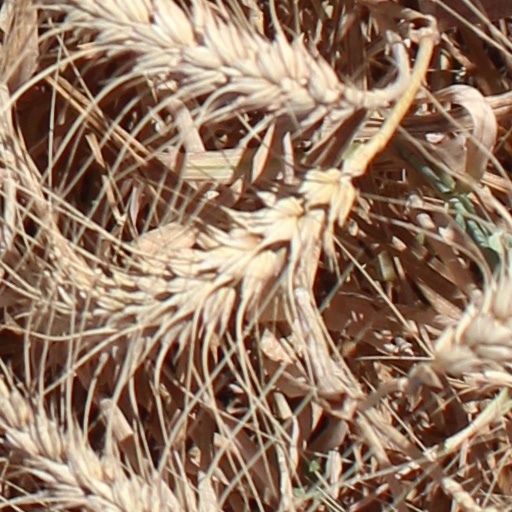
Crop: wheat